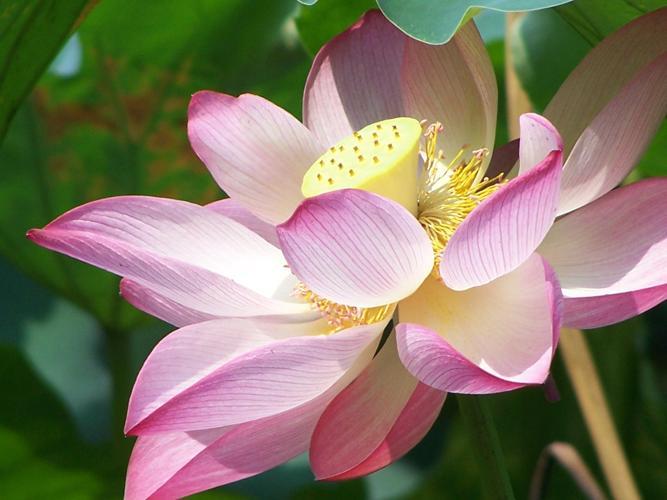
Label: lotus